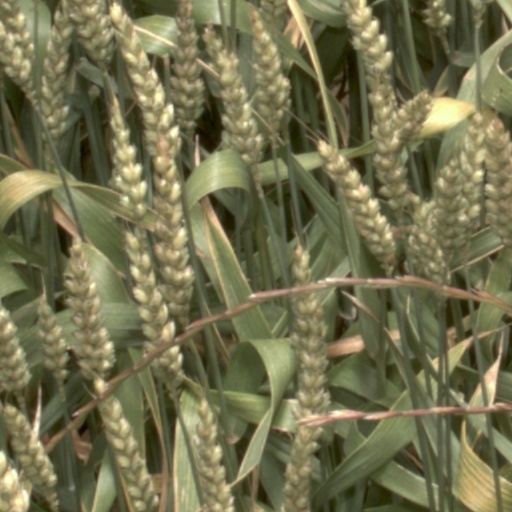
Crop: wheat